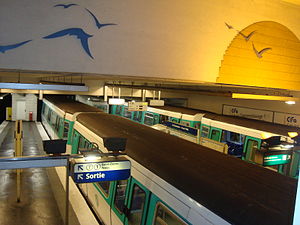
La Courneuve - 8 Mai 1945 (metrostation)
La Courneuve – 8 Mai 1945 er en station på metronettet i Paris. Den blev åbnet 6. maj 1987 og blev renoveret i 2005. Stationen er endestation på metrolinje 7, der går fra La Courneuve – 8 Mai 1945 til Mairie d'Ivry/Villejuif – Louis Aragon.